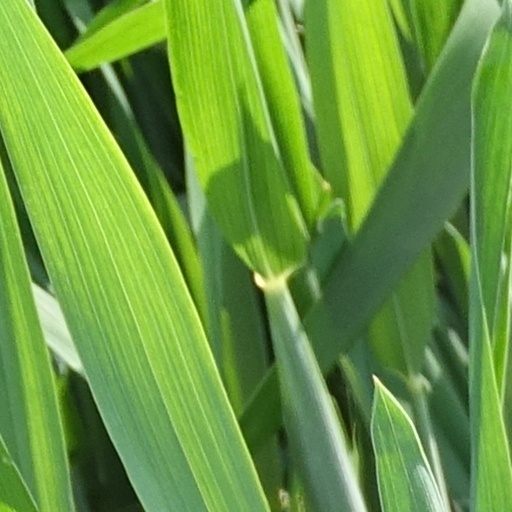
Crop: wheat